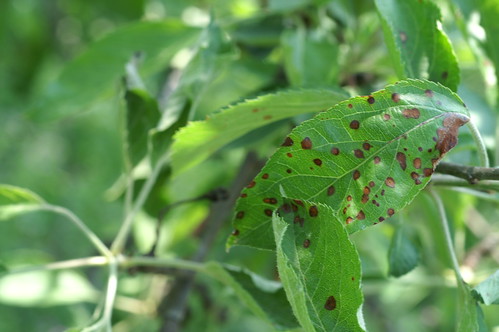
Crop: apple
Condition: black_rot